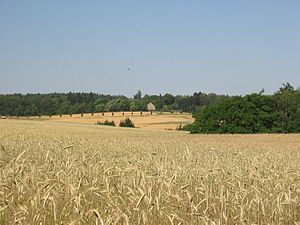
Naturpark Hoher Fläming
Landskab mellem Preußnitz und Belzig
Naturpark Hoher Fläming er en 827 km² stor naturpark beliggende i den tyske delstat Brandenburg. Naturparken er Brandenburgs tredjestørste naturpark. Højdedraget Fläming blev den 28. november 1997 i følge en bekendtgørelse fra det tyske miljøministerium erklæret som et fredet naturreservat.